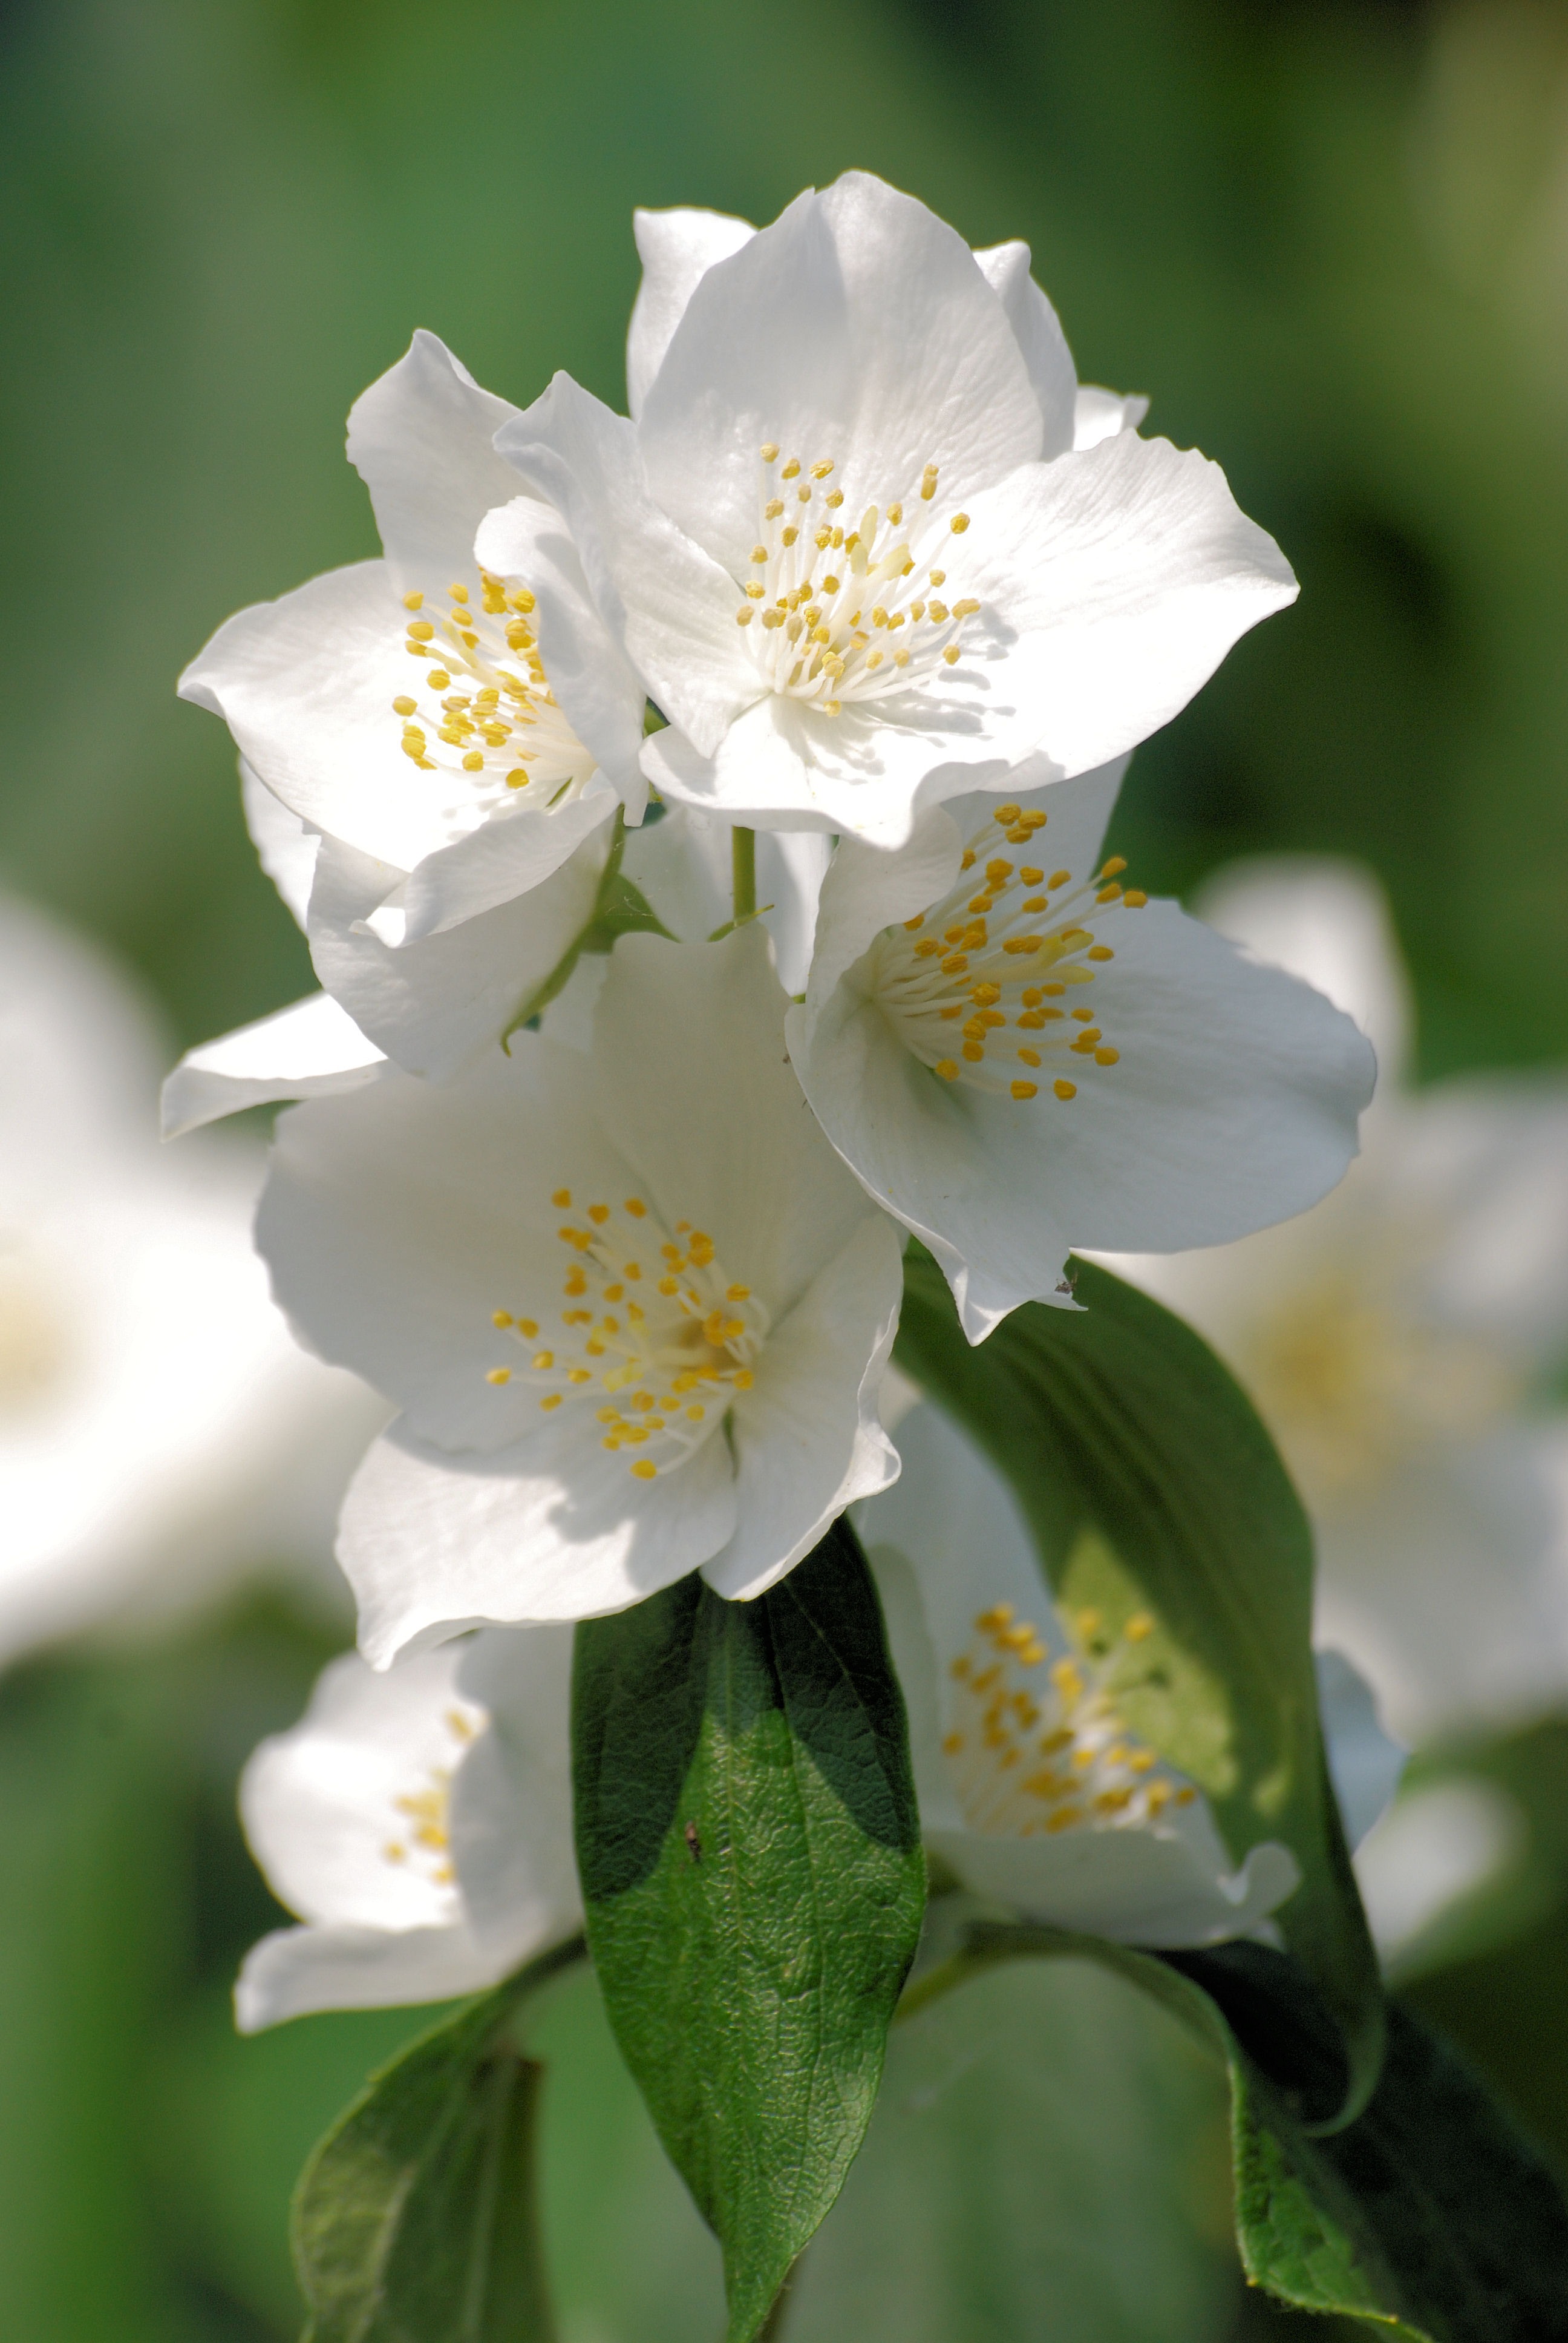
blossom, plant, stem, leaf, flower, petal, bloom, floral, environment, herb, natural, botany, agriculture, flora, botanical, wildflower, outdoors, vegetation, horticulture, fragrant, organic, macro photography, jasmine, flowering plant, land plant, philadelphus coronarius